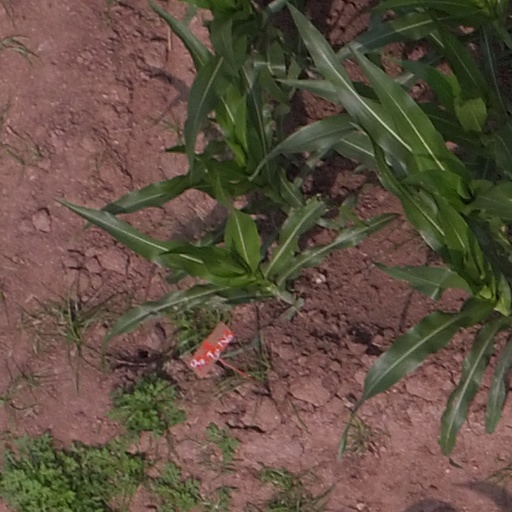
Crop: maize; corn